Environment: real
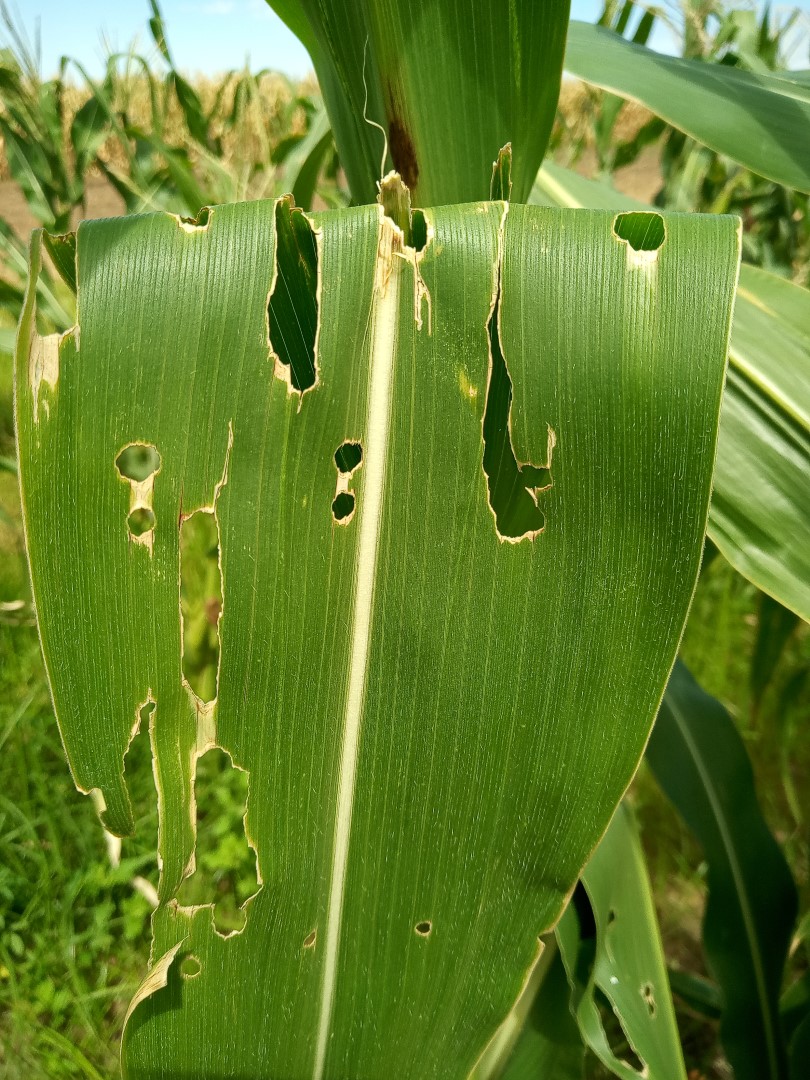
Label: fall_armyworm